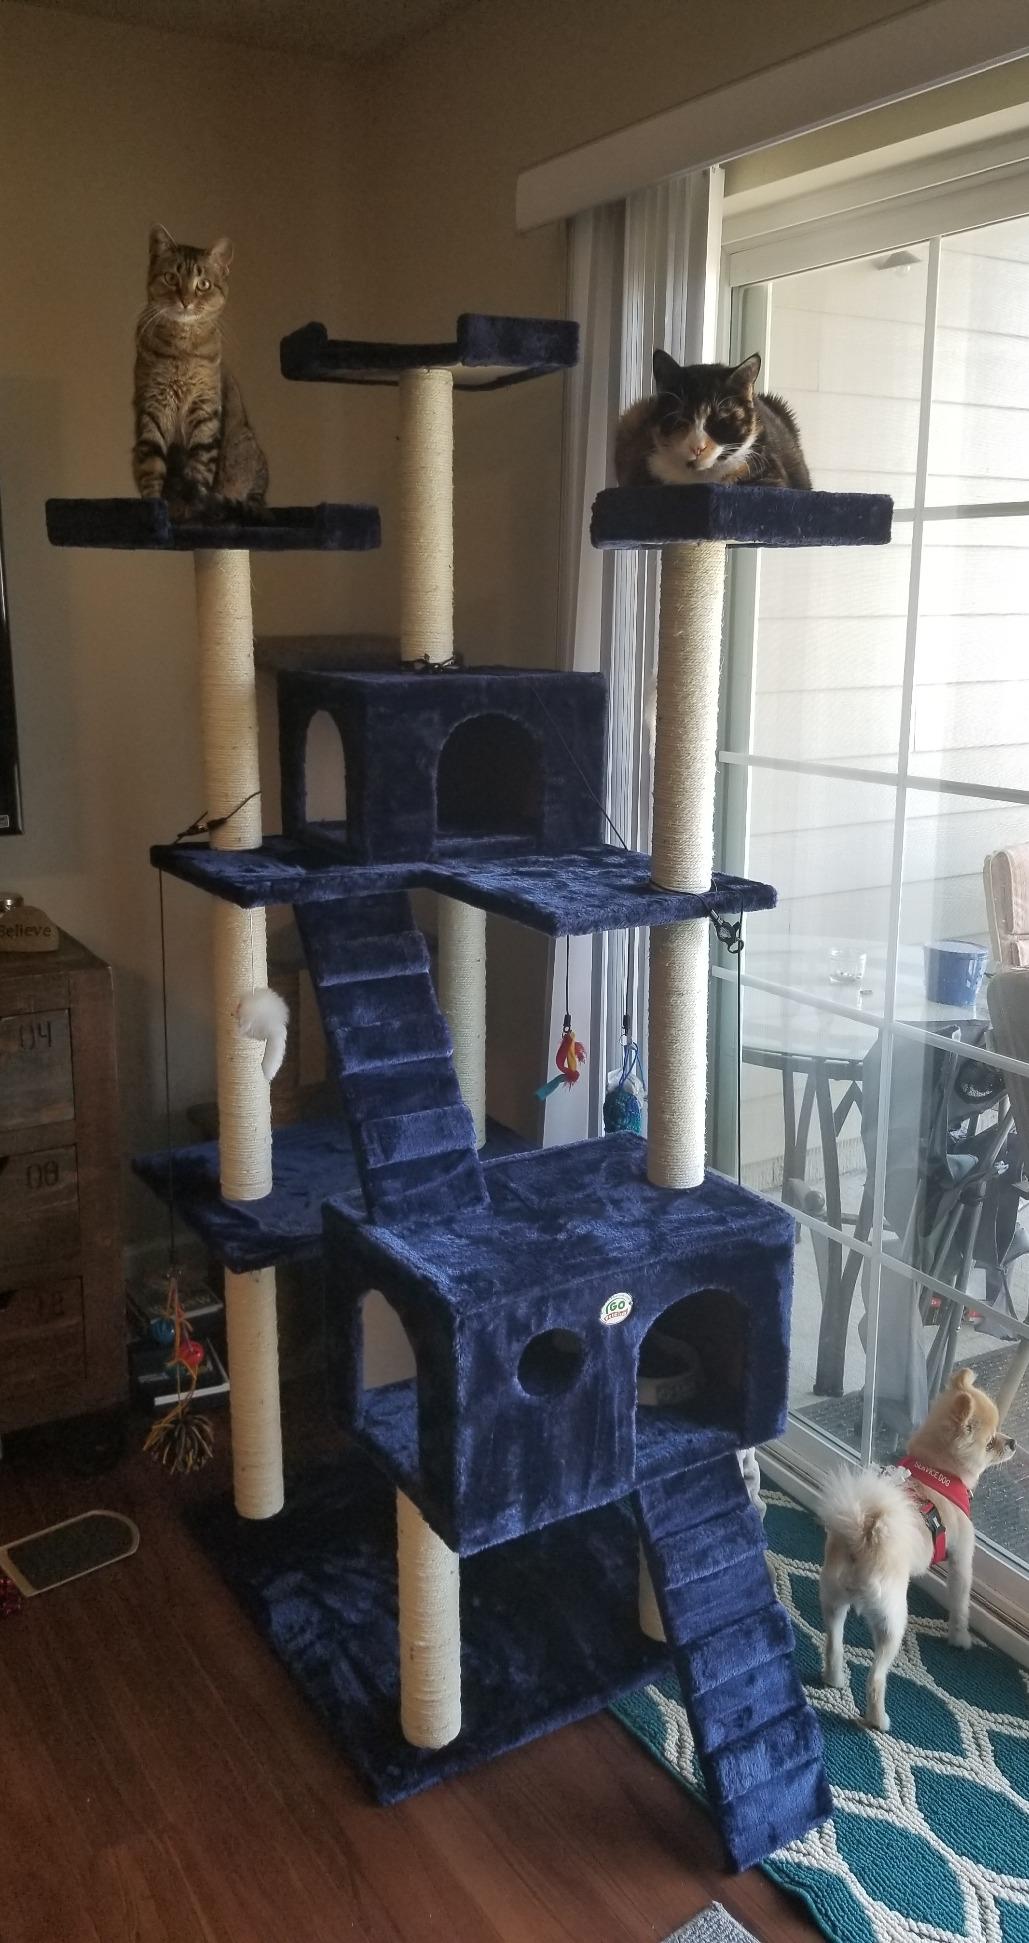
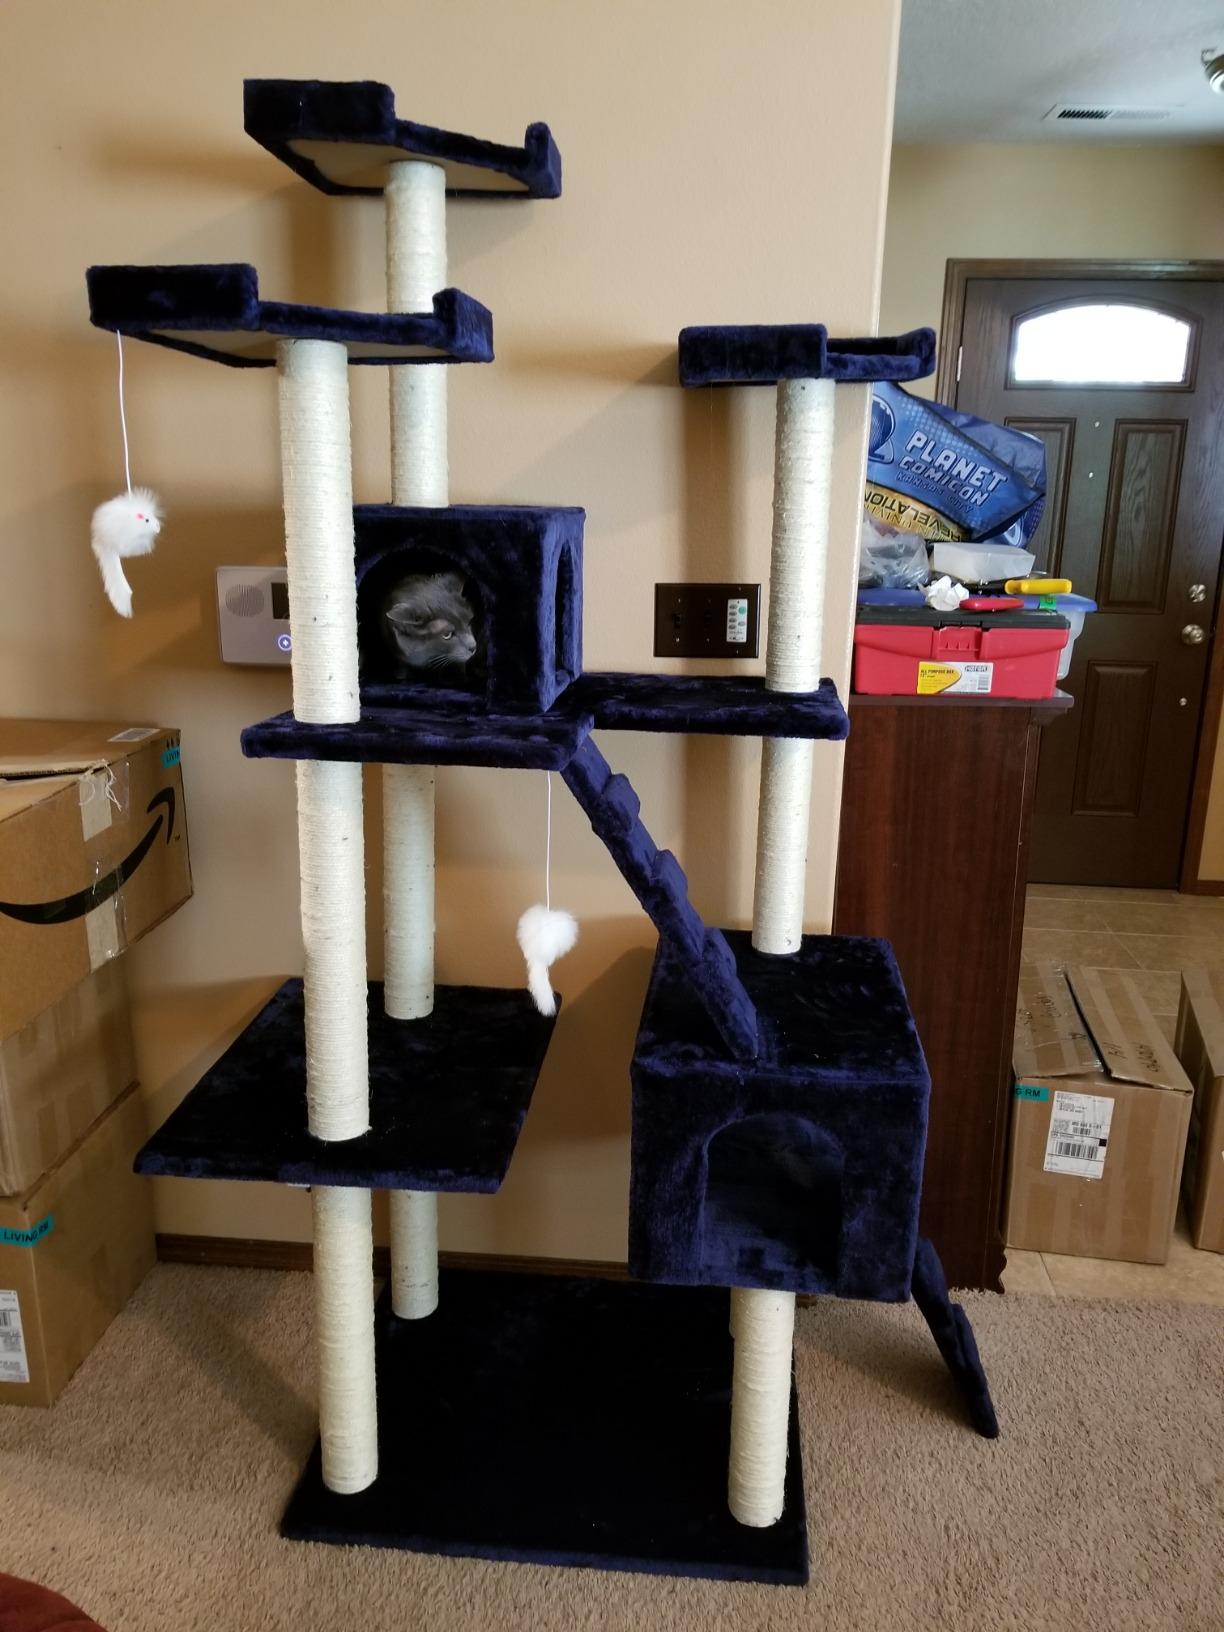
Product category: items_cat tree
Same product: yes